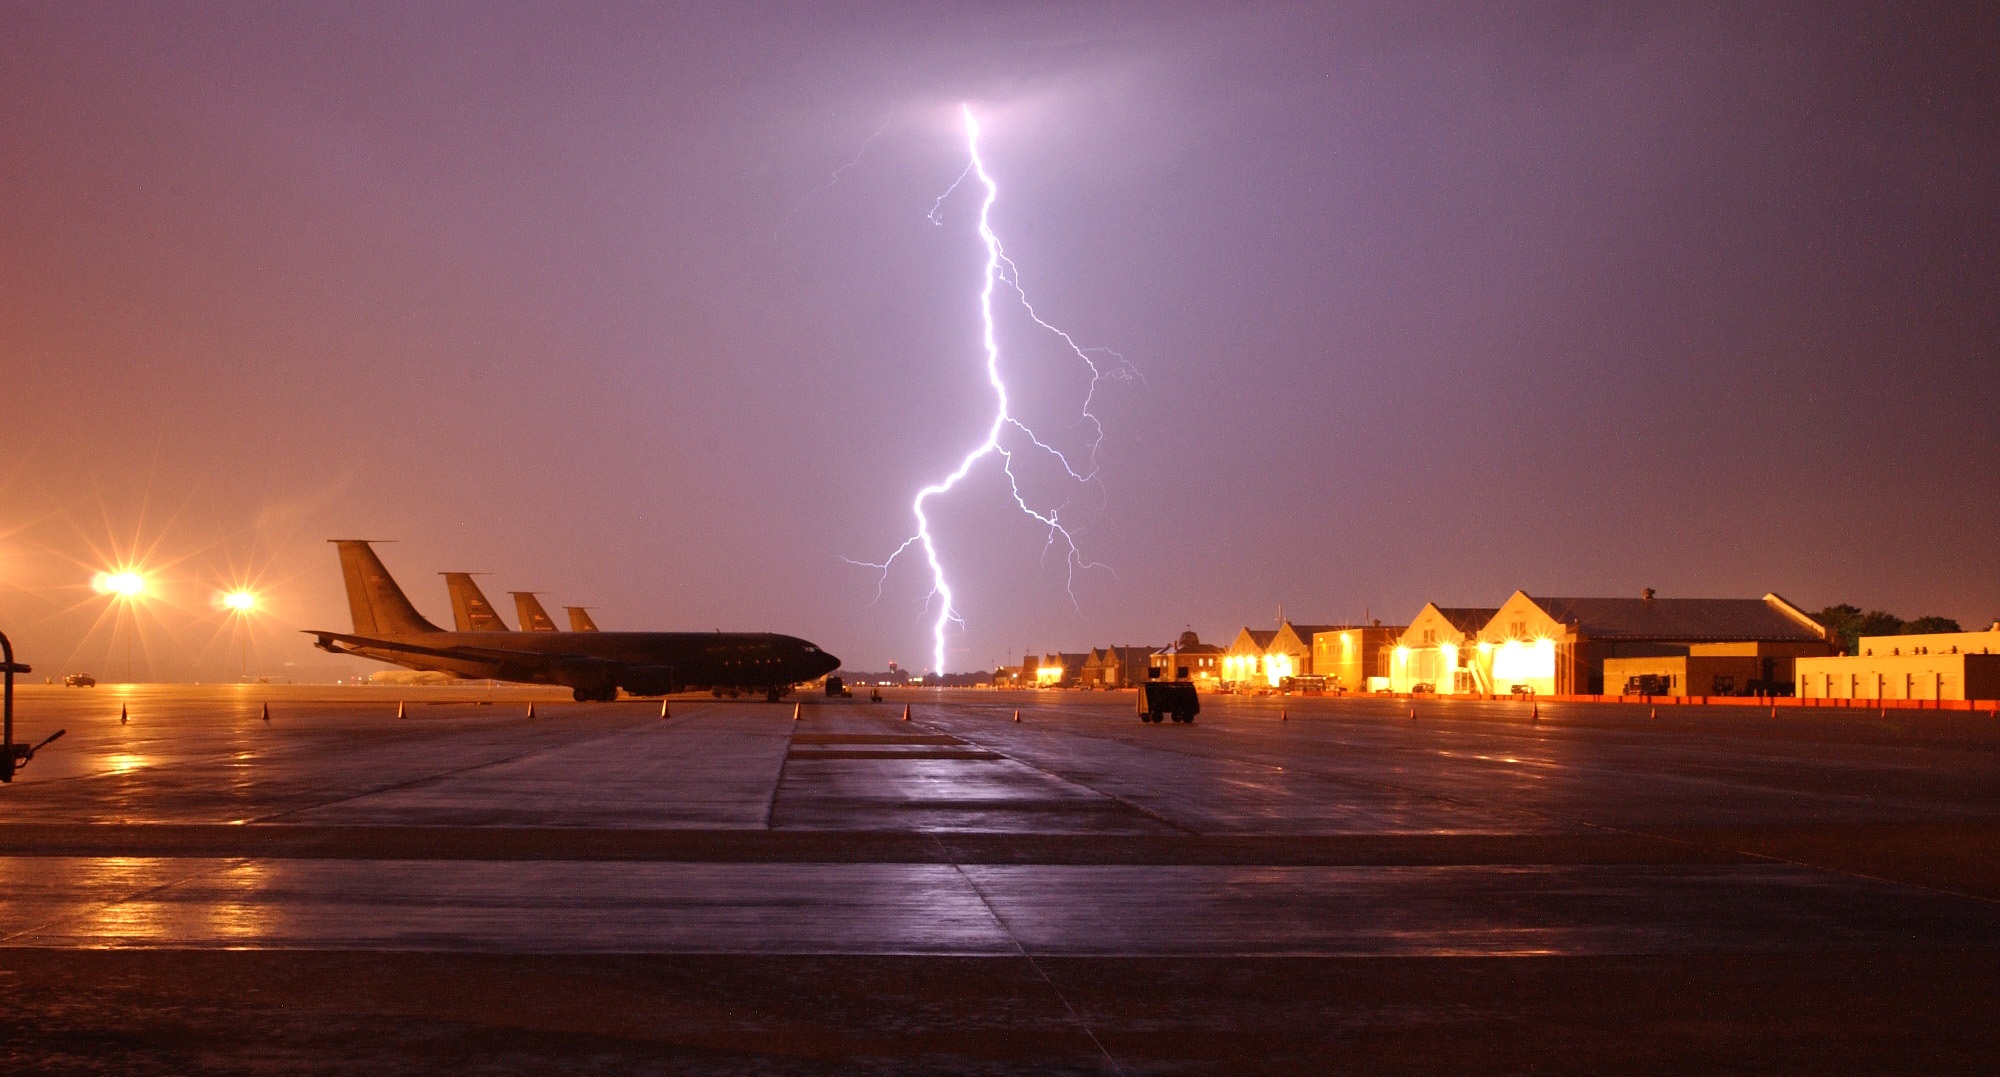
nature, light, sky, night, aircraft, dusk, evening, weather, storm, electricity, lightning, energy, thunder, power, flash, bolt, airplanes, stormy, bright, thunderstorm, planes, airfield, charge, strike, striking, force, discharge